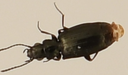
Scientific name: Syntomus americanus
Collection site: Northern Great Plains Research Laboratory NEON (NOGP), plot NOGP_010